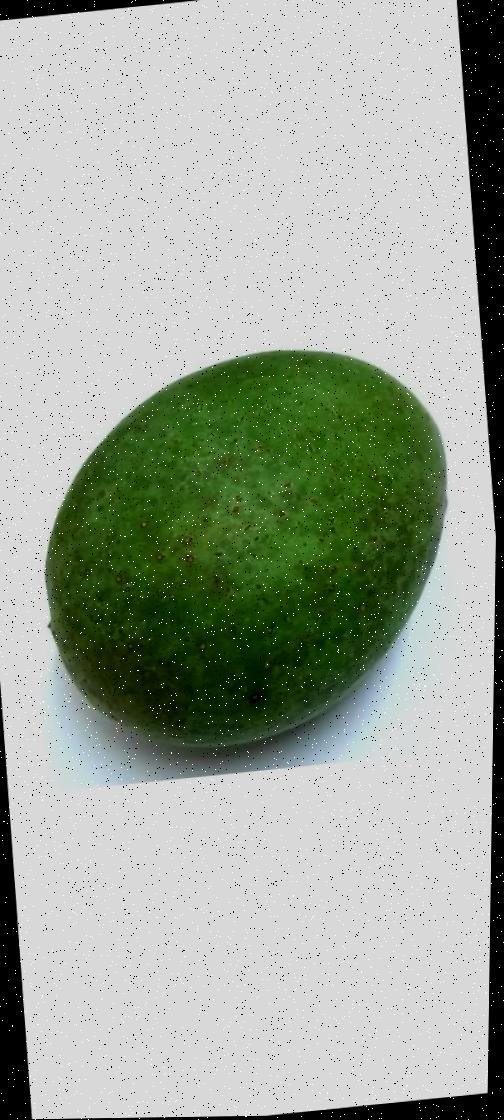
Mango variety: Ashshina Zhinuk